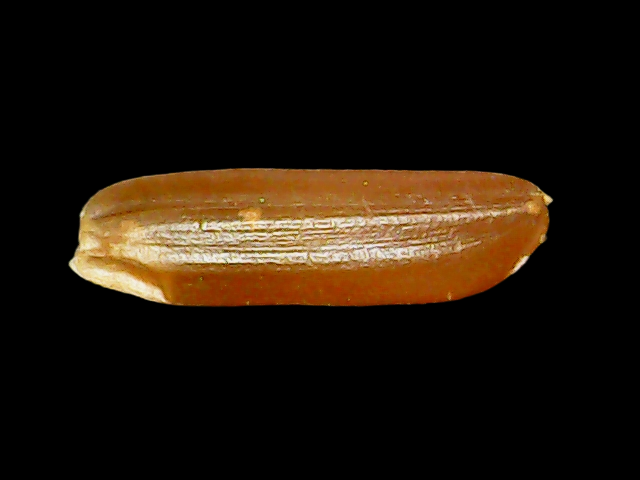
Rice variety: Binadhan20